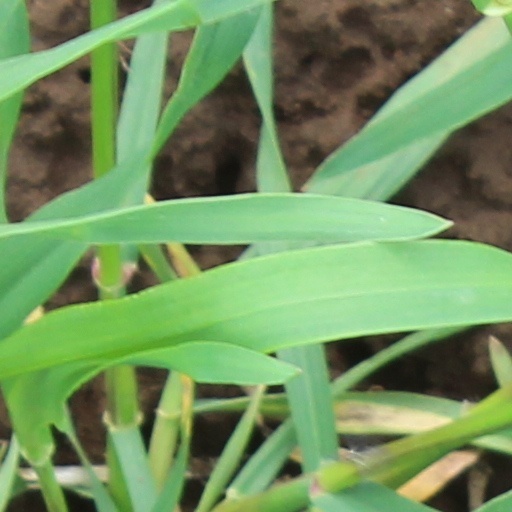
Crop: wheat